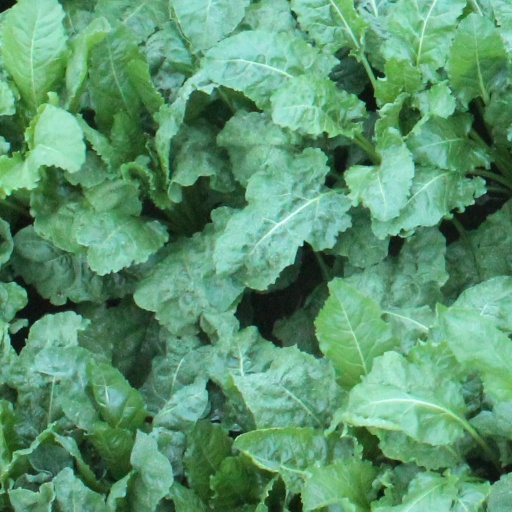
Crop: sugar beet